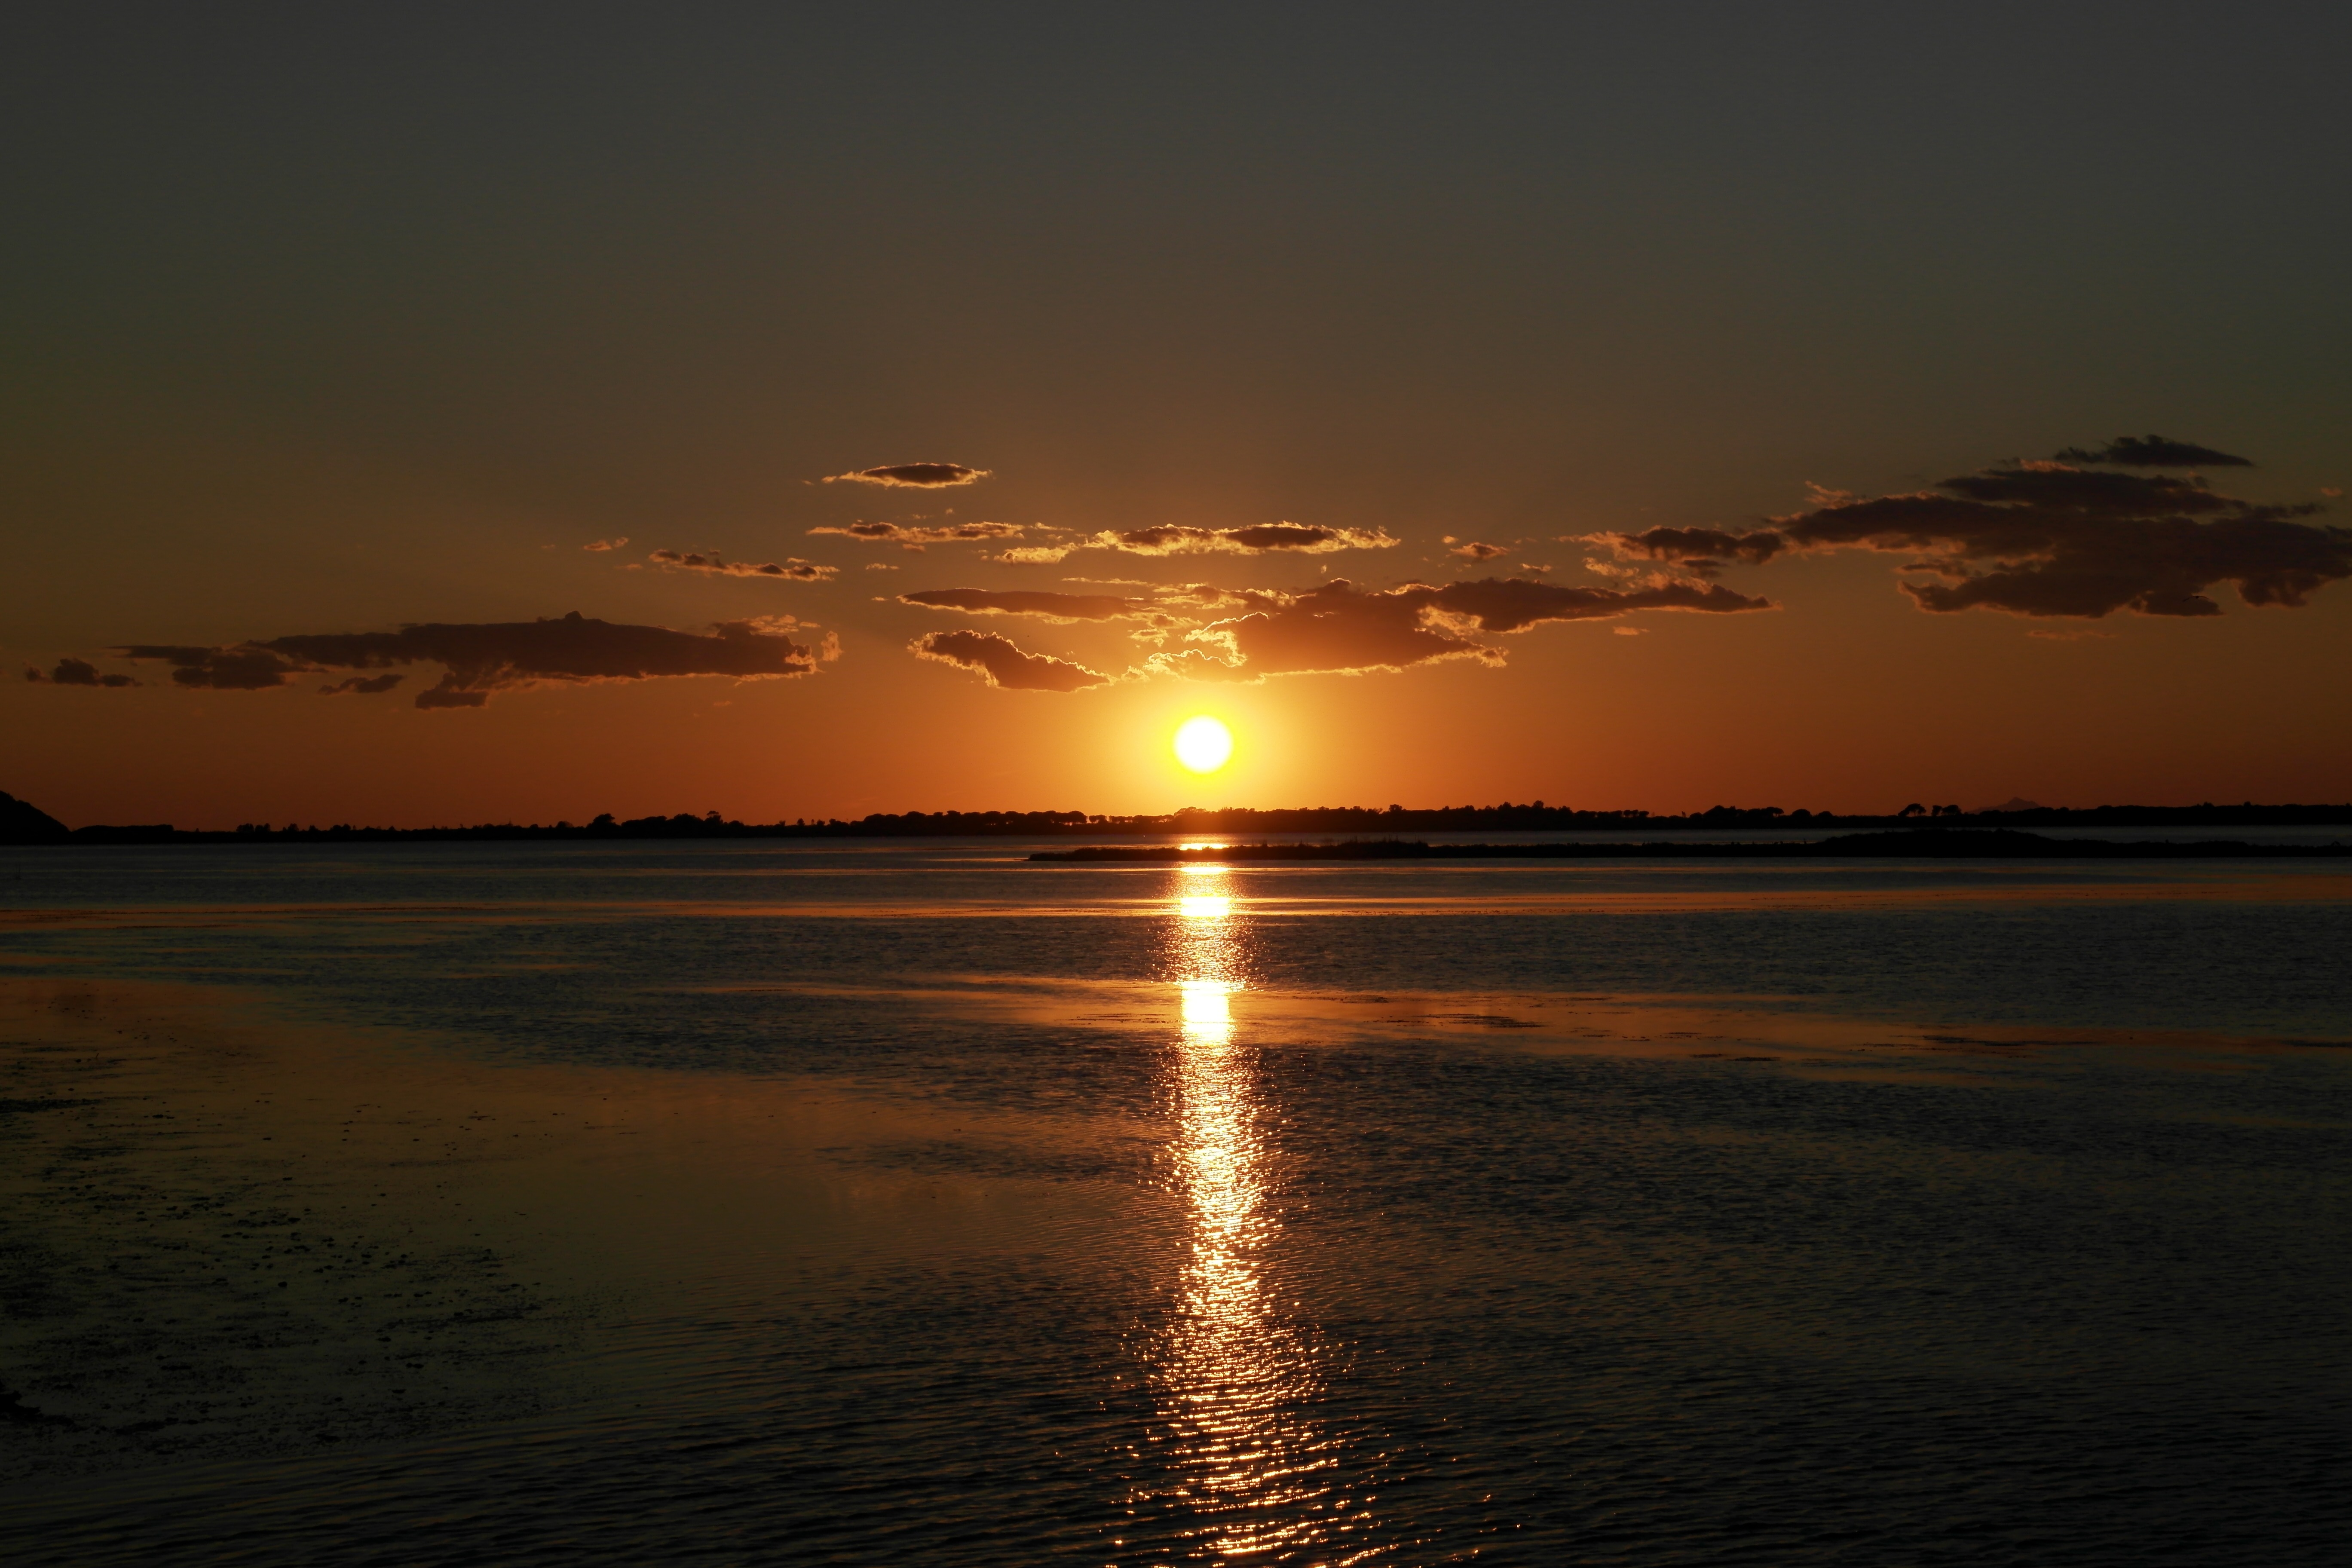
beach, sea, coast, ocean, horizon, cloud, sun, sunrise, sunset, sunlight, morning, shore, wave, dawn, dusk, evening, reflection, bay, body of water, afterglow, wind wave, orbetello